Lee Rock II

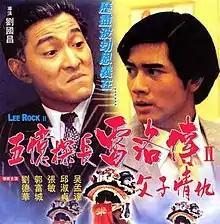
Film poster

Lee Rock II is a 1991 Hong Kong crime drama film directed by Lawrence Ah Mon and starring Andy Lau, Sharla Cheung, Aaron Kwok and Chingmy Yau. The film is a direct sequel to "Lee Rock" released earlier in the same year and continues its adaptation of the life of corrupt police officer Lui Lok (portrayed in the film as Lee Rock by Lau).